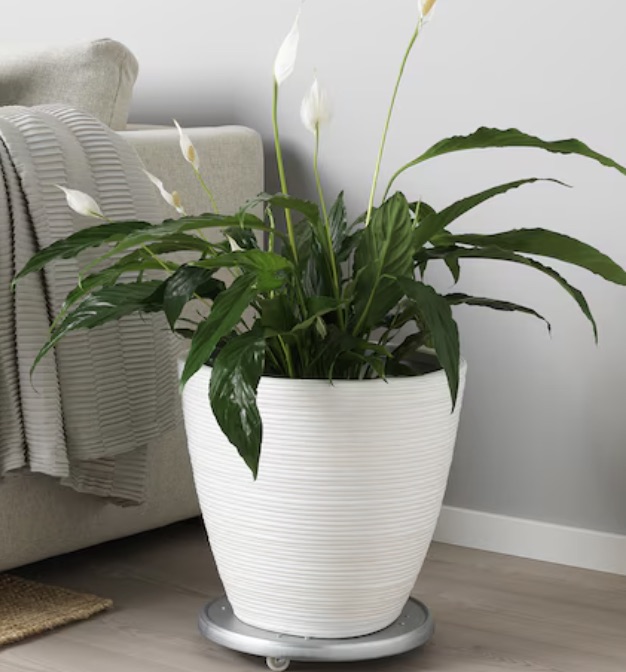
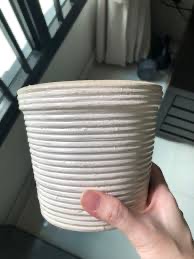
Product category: misc
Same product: yes